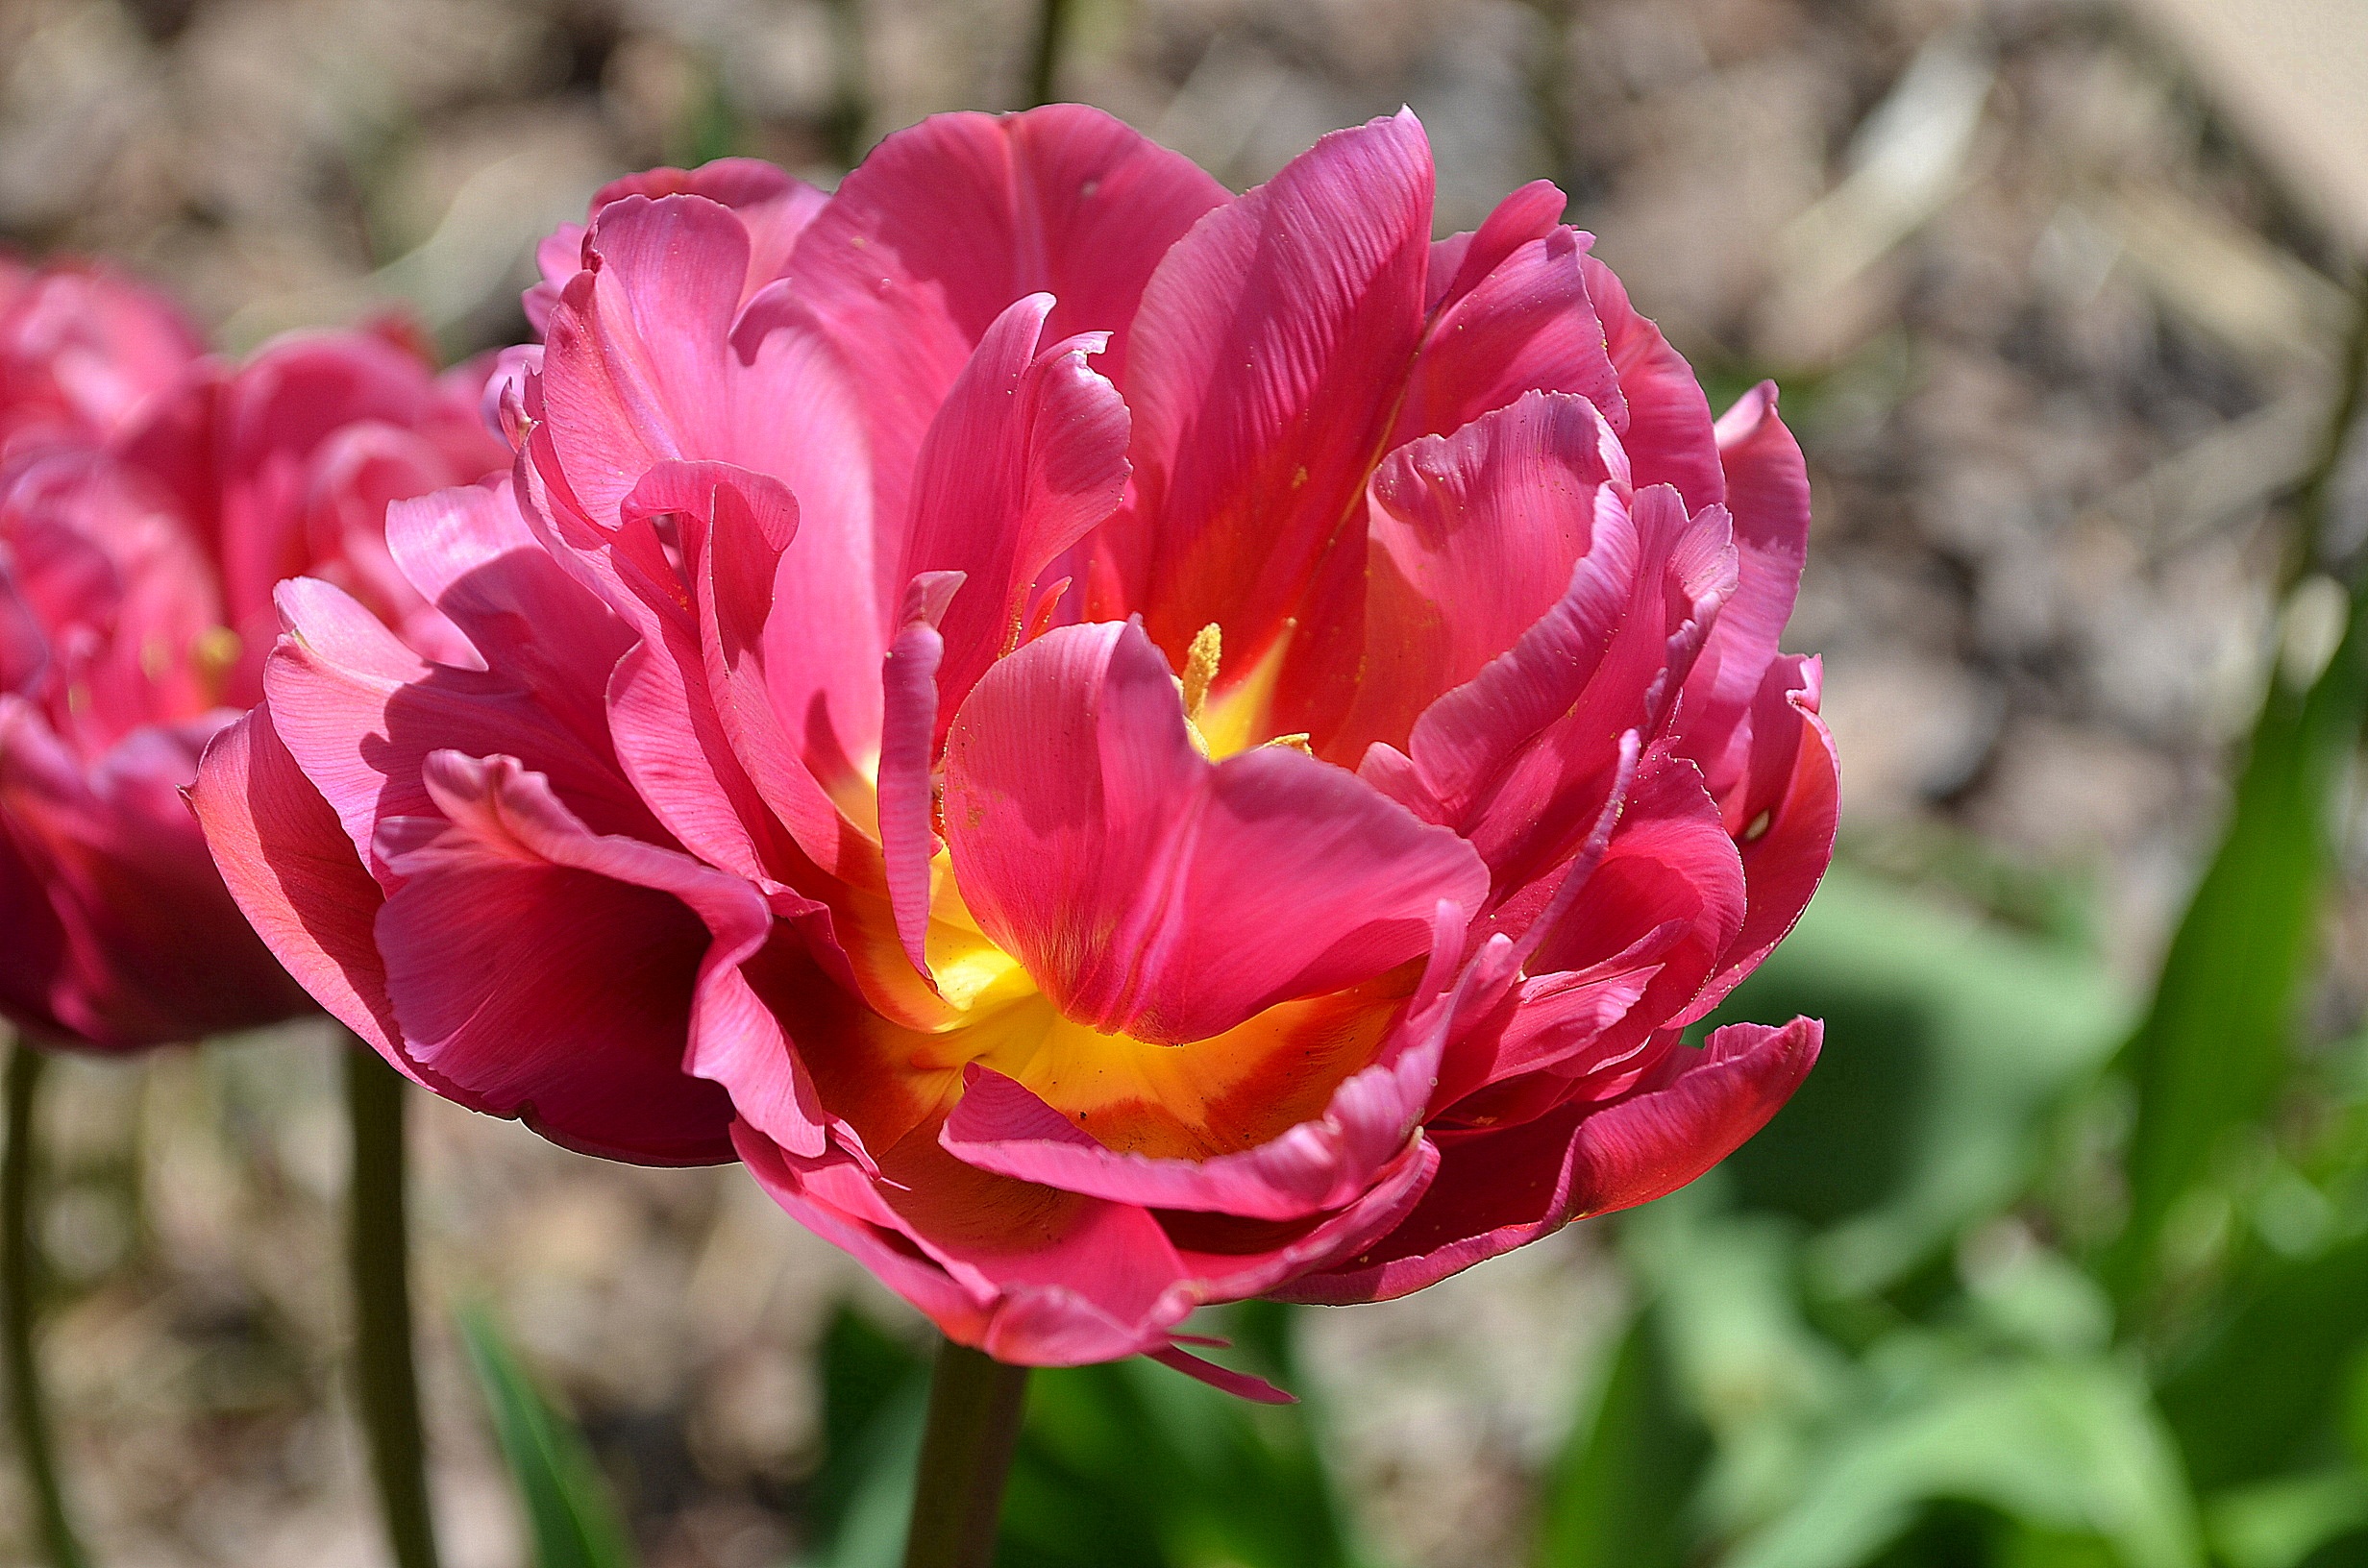
blossom, plant, flower, petal, bloom, tulip, spring, red, yellow, pink, flora, peony, macro photography, flowering plant, land plant